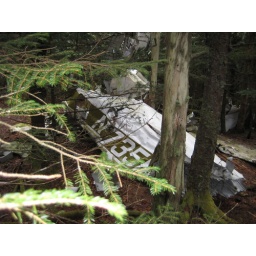
We found a plane wreck near the top of the mountain